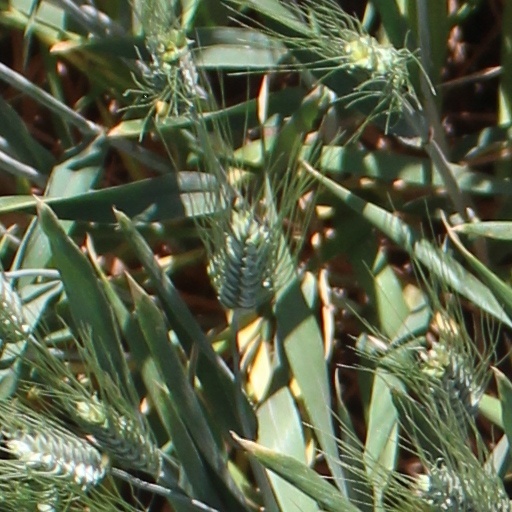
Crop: wheat